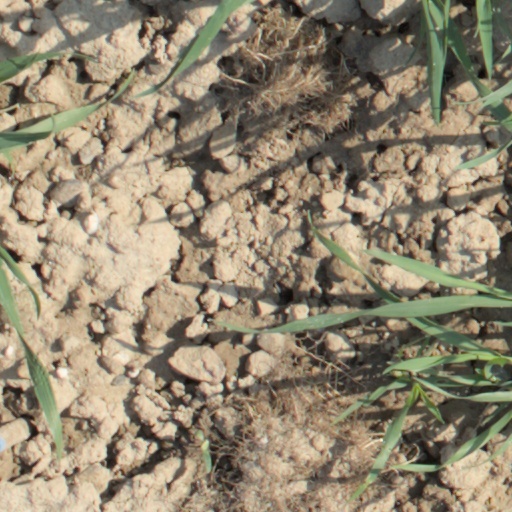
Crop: wheat